Kazon

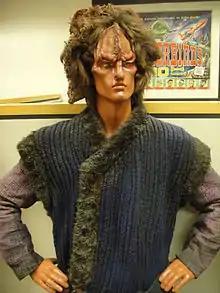
An orange mannequin wearing a wig and heavy prosthetic make-up on its face.

The Kazon's design was formulated around the beginning of June 1994. The series' make-up supervisor Michael Westmore was heavily involved in the creation of the look for the Kazon. While describing the species' facial features, Westmore said he constructed a skin protrusion along the nose and front of the face to simulate "a soft cockscomb, a rooster comb" rather than "the dinosaur bone-type of ridges". He said that there were very small visual differences between Kazon males and females, with the distinguishing characteristic being women having a more delicate physicality than the men. According to Westmore, the prosthetic make-up for the forehead was structured in a shape reminiscent of the Devil, while the ridges on the nose were inspired by a vulture's neck. The nose designs were modified throughout the first two seasons with the addition of a nose tip and spikes protruding from the nostrils. The Kazon's design was the subject of fan criticism following the series premiere, with one fan commenting: "They look like they're all having a bad hair day." When Anthony De Longis first saw the headdress worn as a part of Culluh's costume, he joked that: "Culluh must be the leader because he has the biggest head of hair."